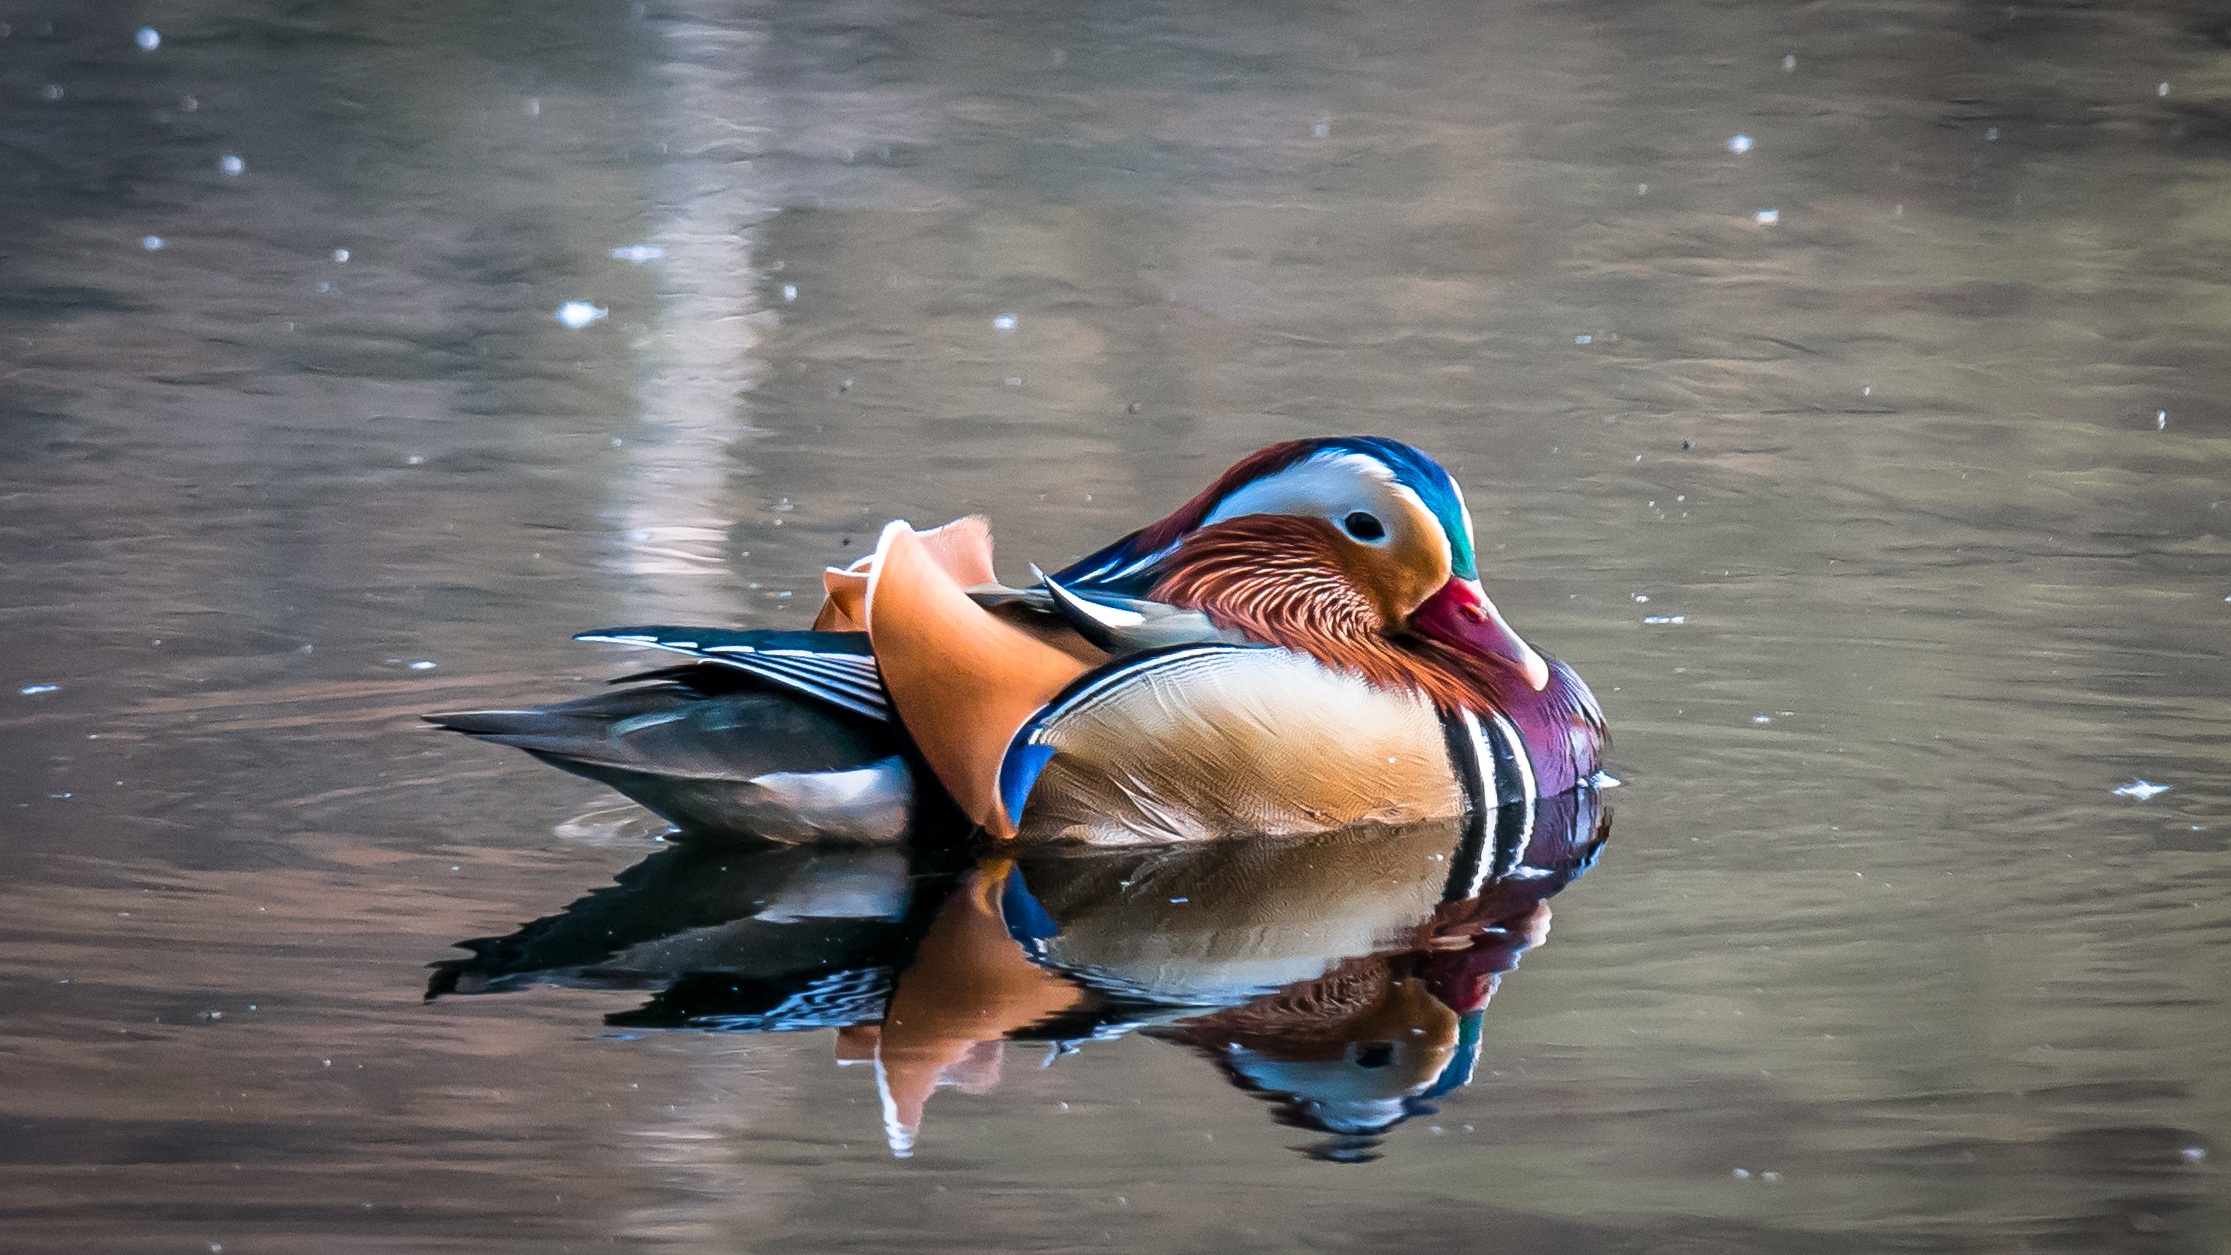
water, bird, wing, pond, wildlife, swim, reflection, beak, colorful, plumage, duck, vertebrate, waterfowl, water bird, mallard, mirroring, duck bird, mandarin ducks, ornamental duck, ducks geese and swans